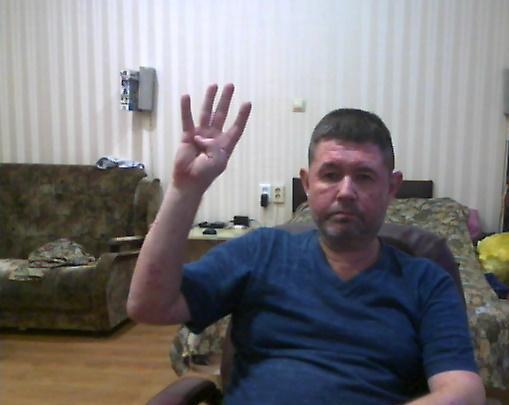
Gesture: four